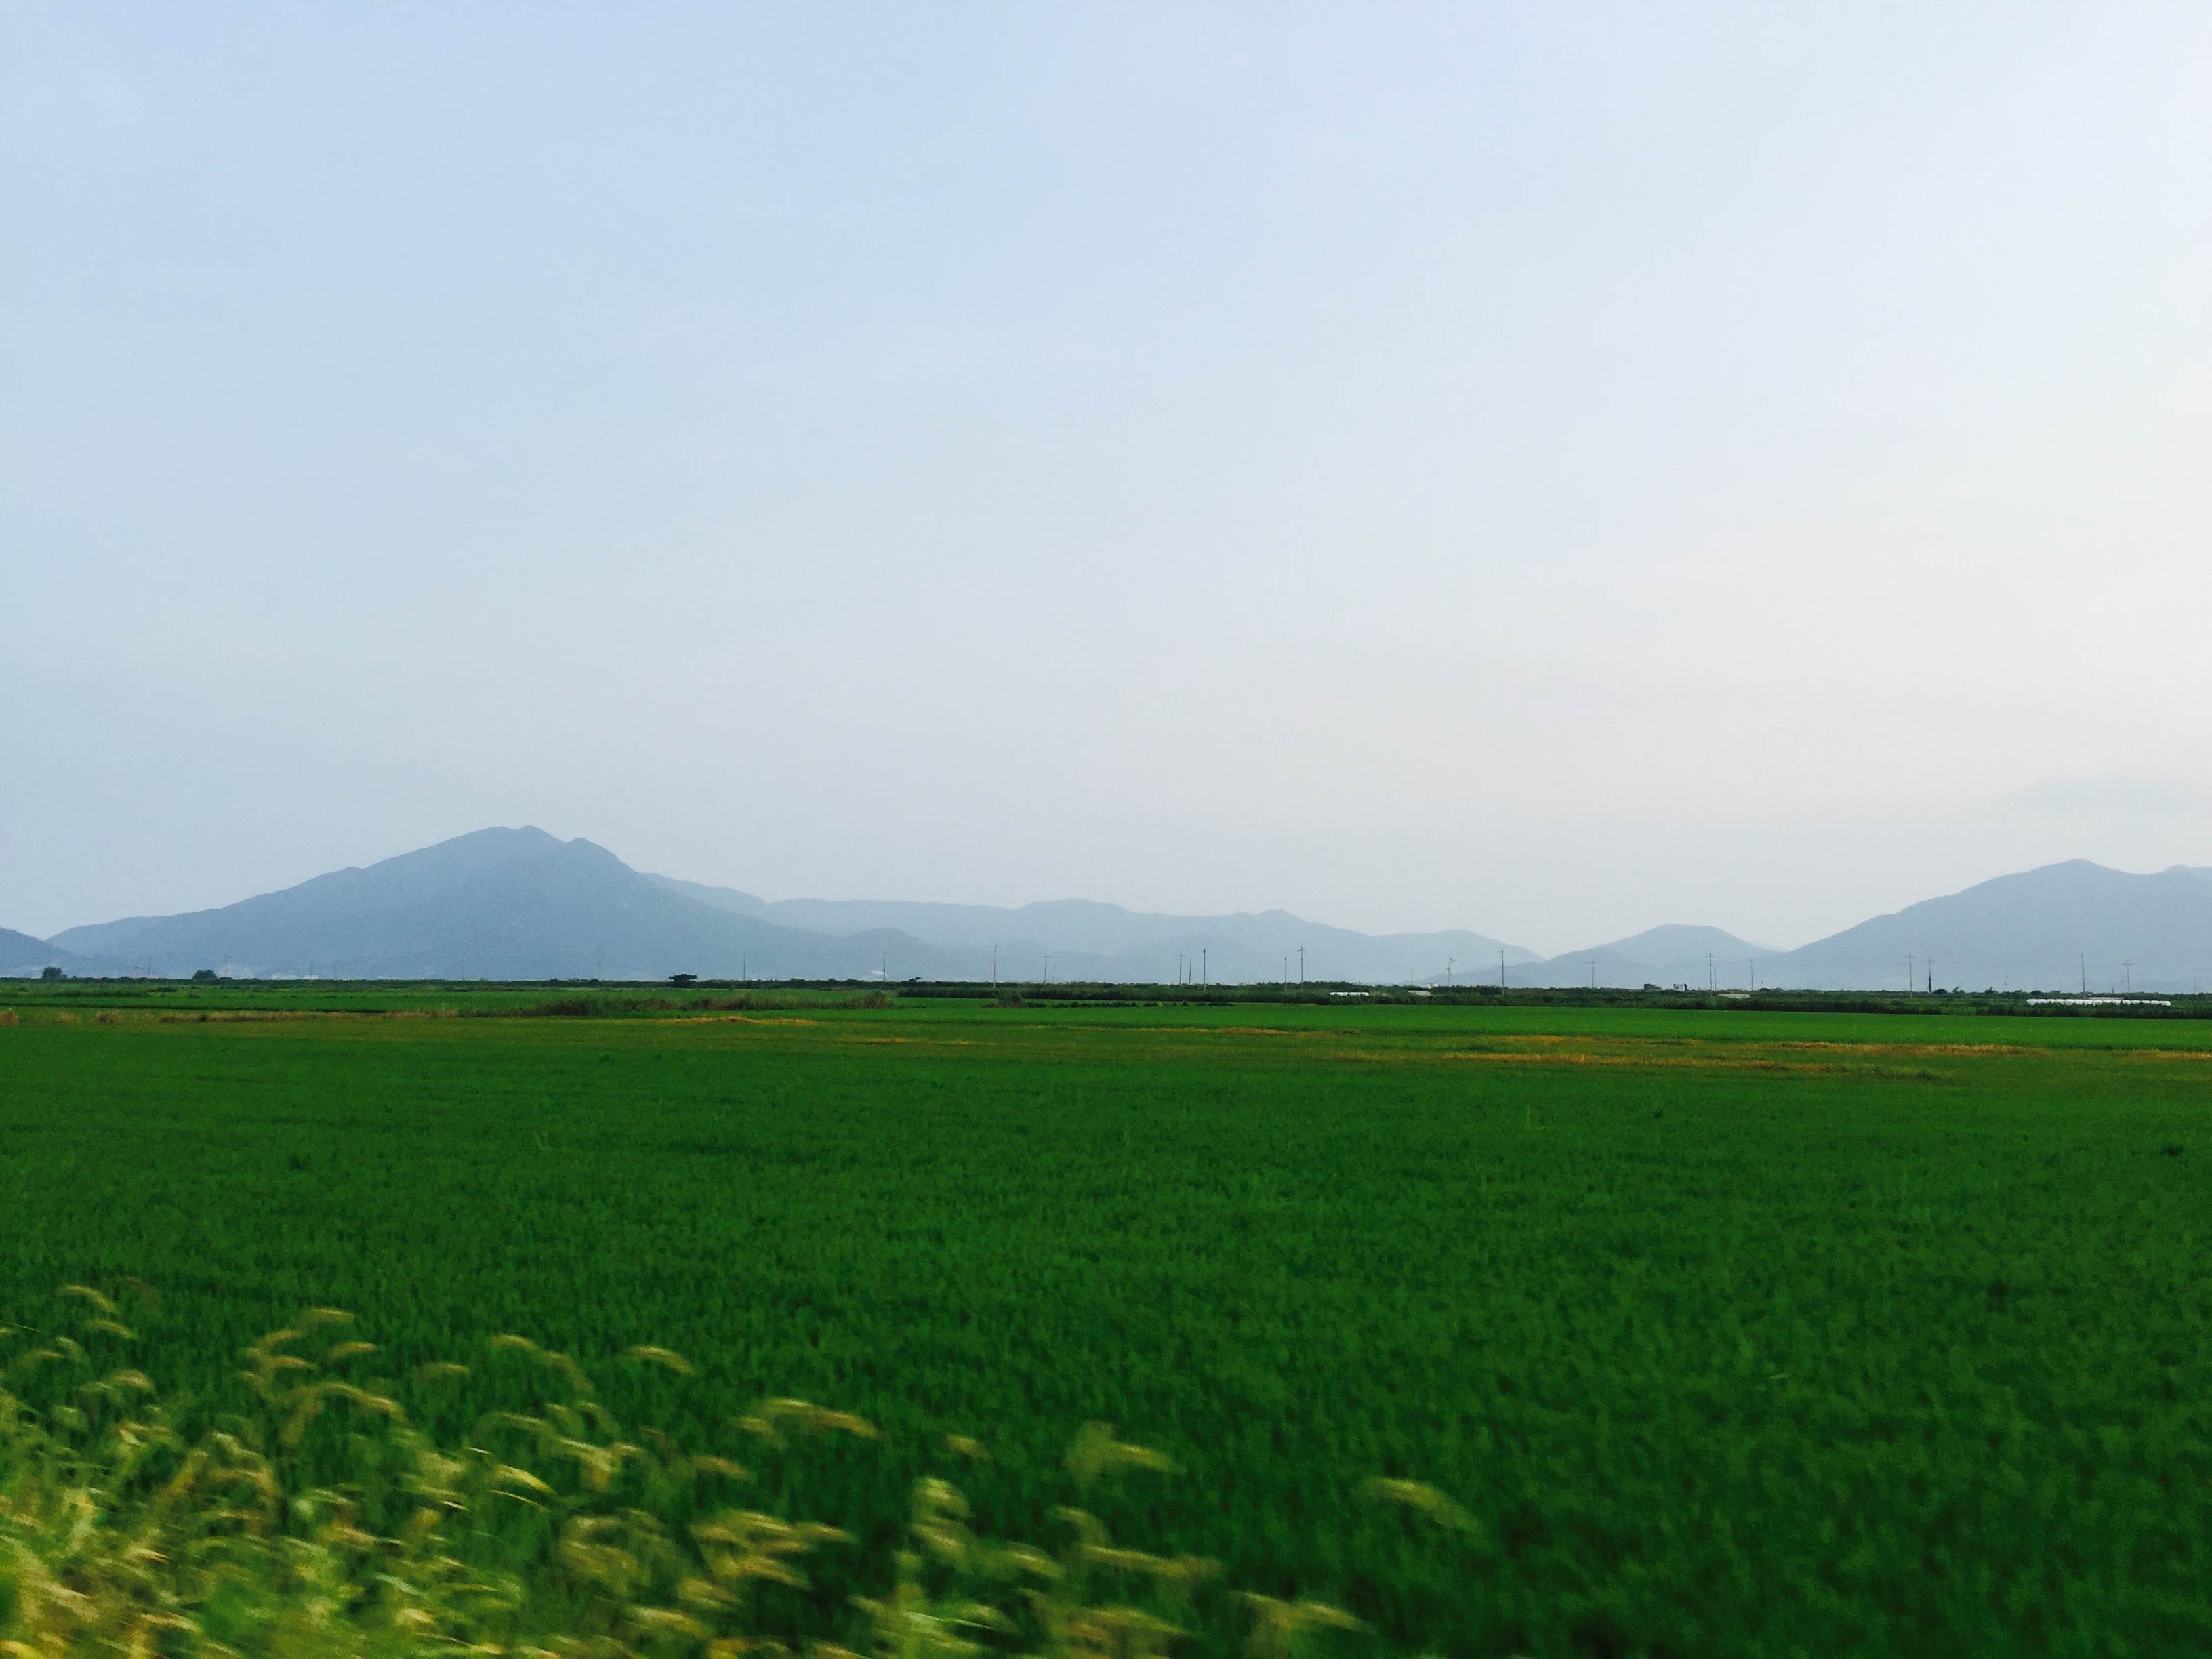
landscape, grass, horizon, sky, field, farm, meadow, prairie, hill, crop, pasture, soil, agriculture, plain, grassland, plateau, habitat, ecosystem, steppe, rural area, paddy field, natural environment, geographical feature, atmospheric phenomenon, grass family